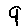
Label: 9